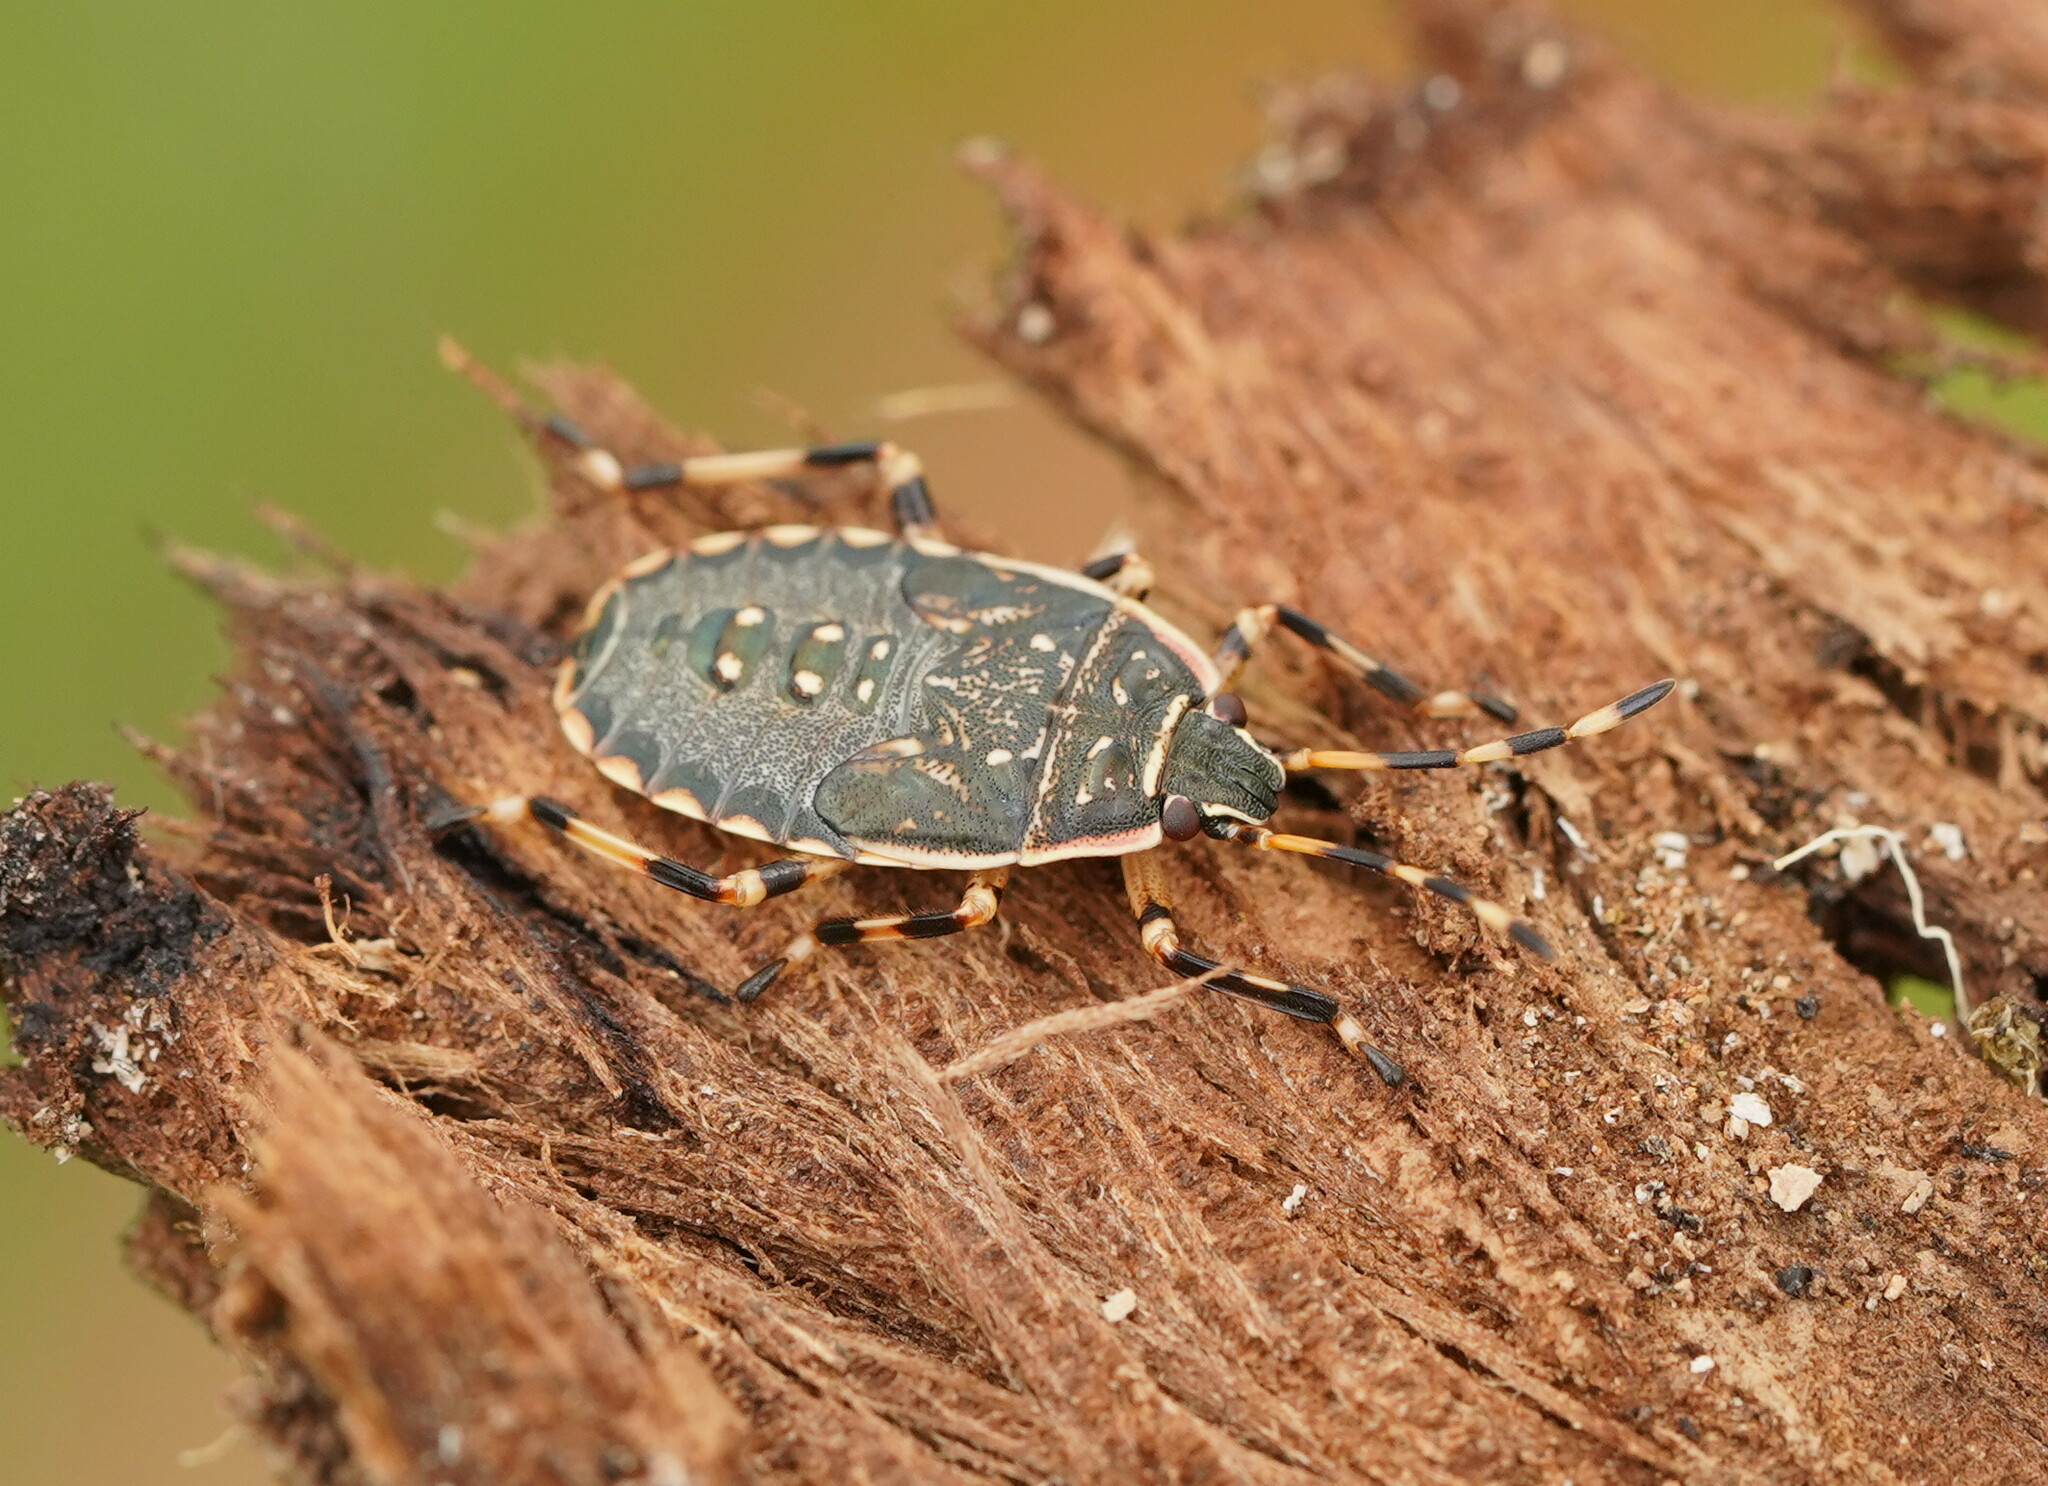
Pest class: stink_bug